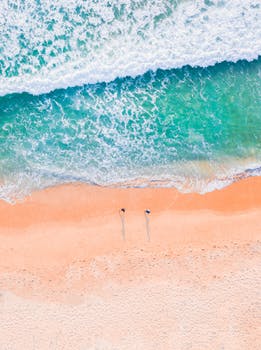
Label: No Watermark